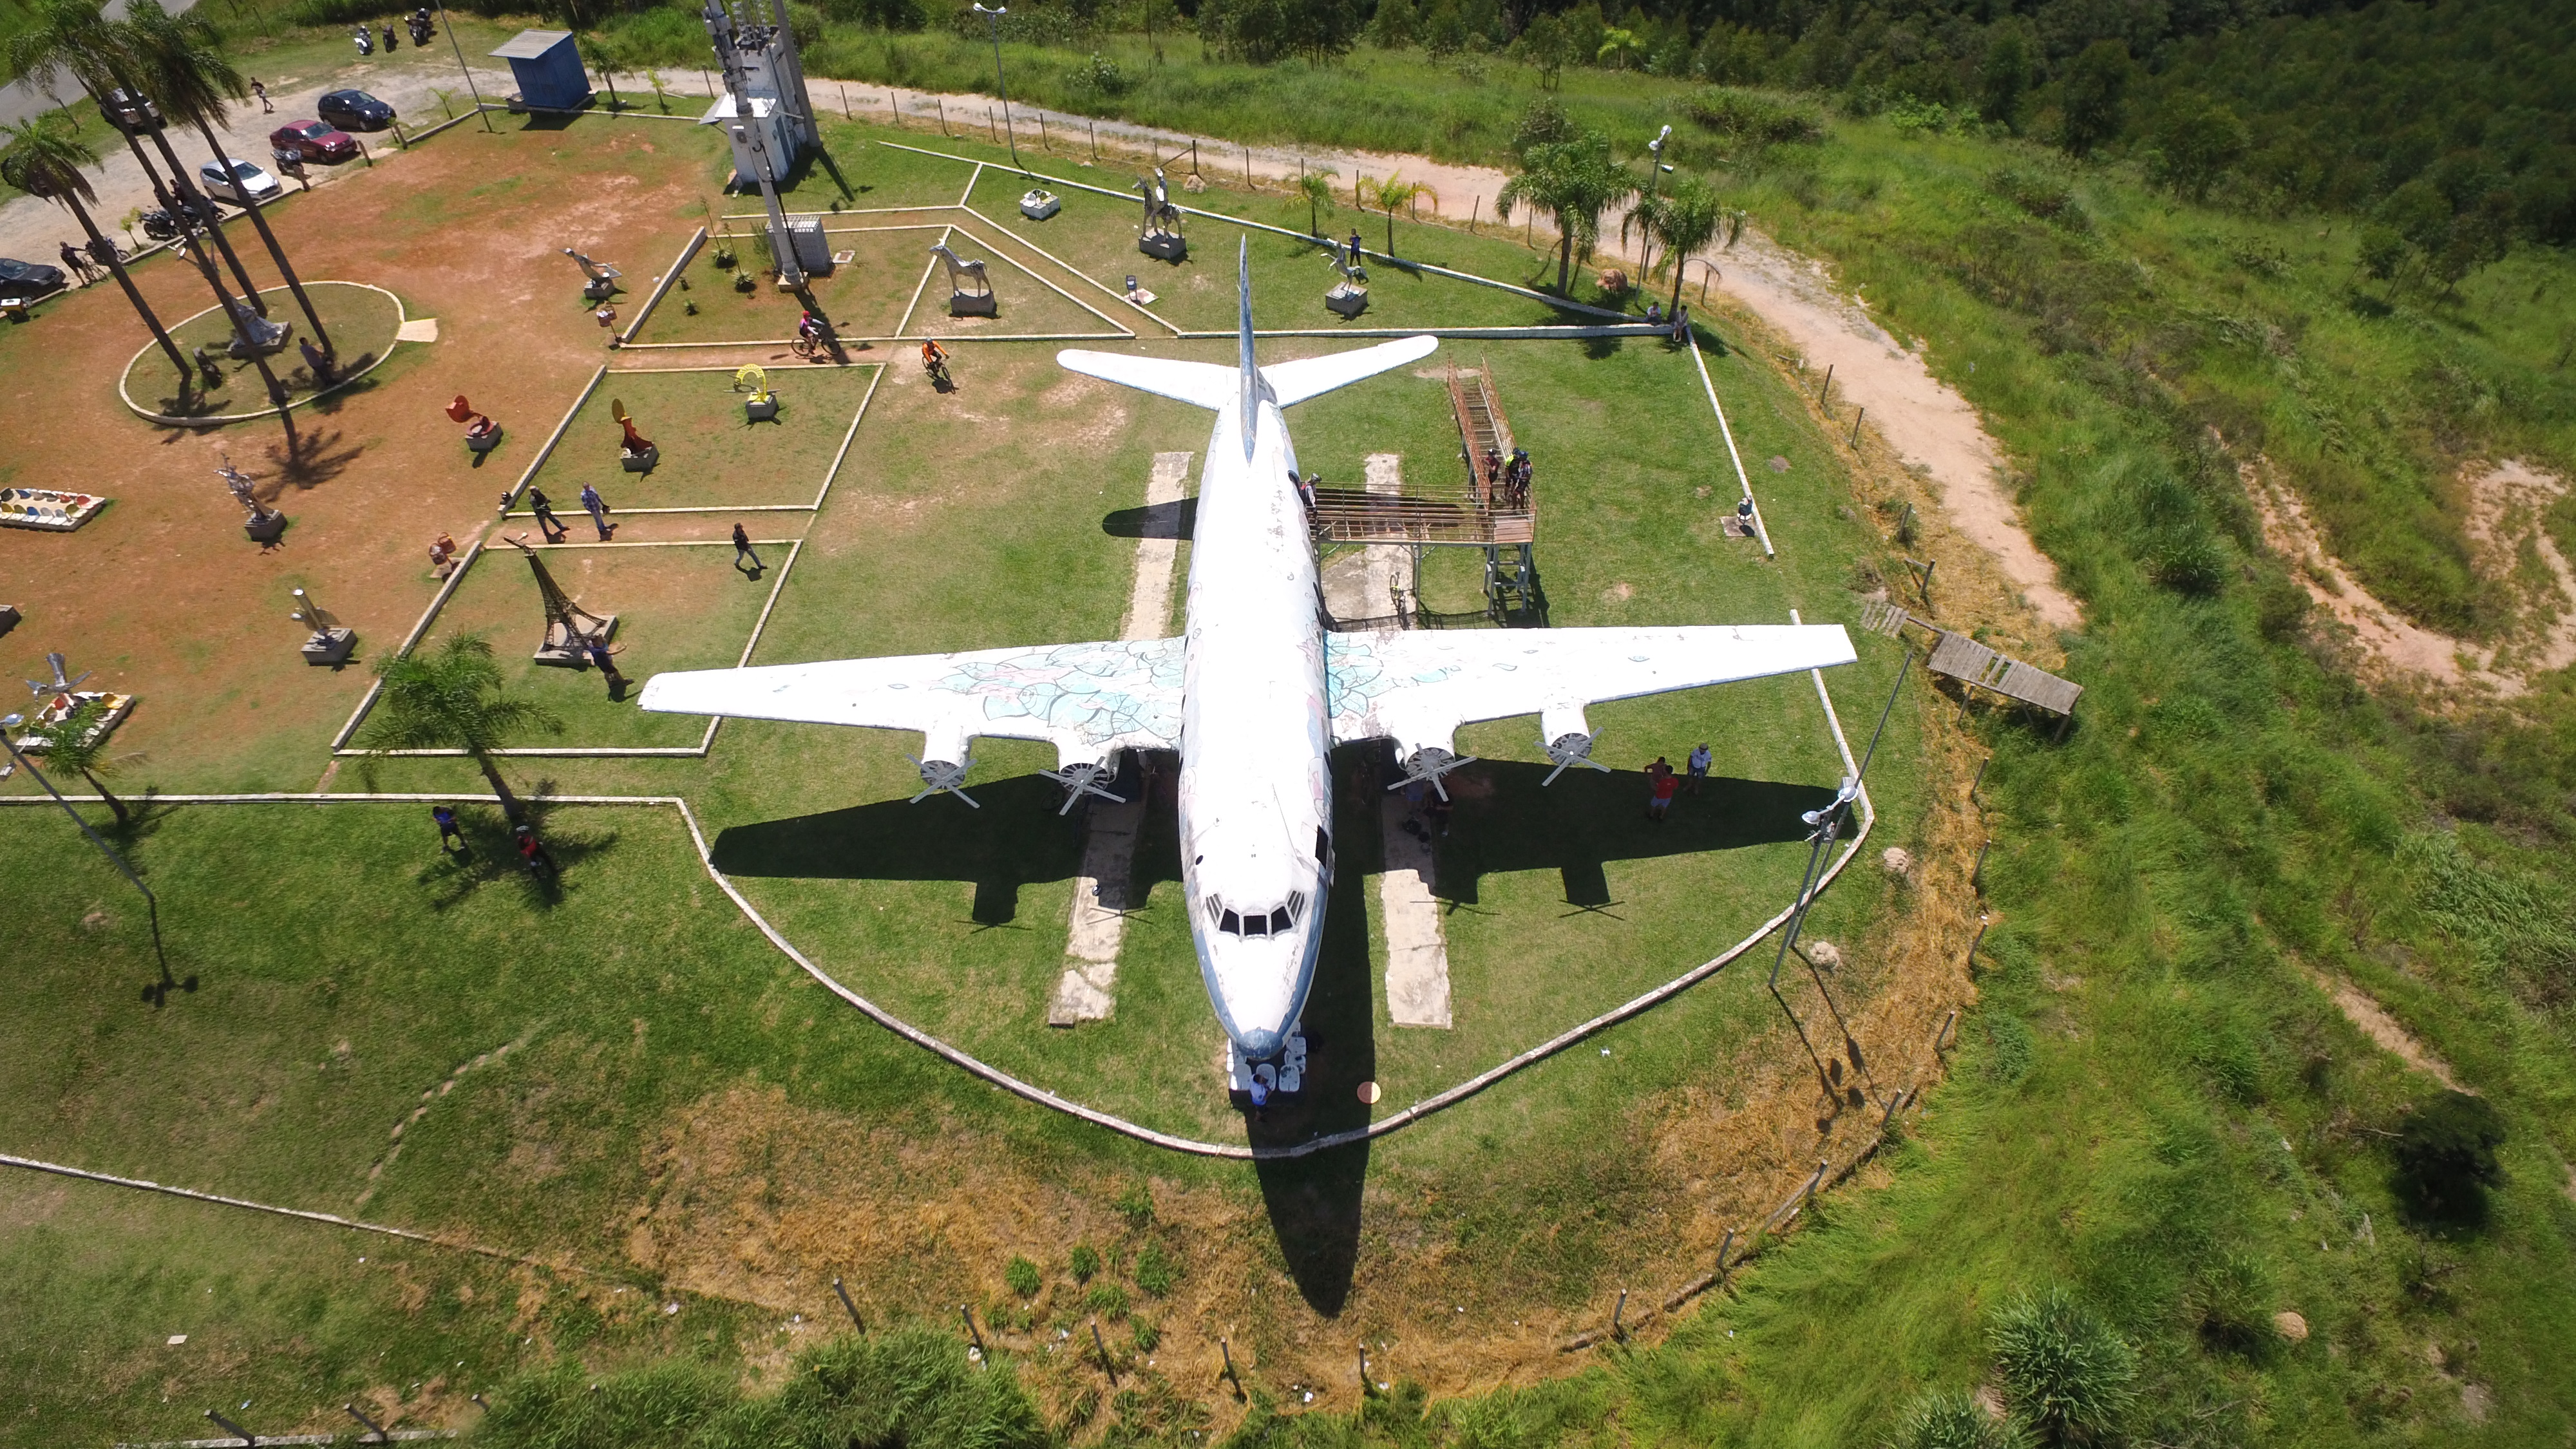
Aviao, Santos Dumont, Aracariguama, vehicle, aircraft, airplane, aerospace manufacturer, plant, flap, aviation, air travel, airliner, propeller driven aircraft, military aircraft, monoplane, aircraft engine, jet aircraft, wing, aerospace engineering, tire, airline, tree, general aviation, flight, propeller, bird's eye view, ground attack aircraft, landscape, turbine, aerial photography, fighter aircraft, air force